Supai, Arizona

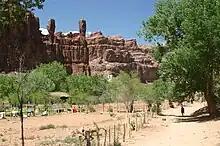
The Wigleeva rock formations watch over Supai

Located within the Grand Canyon, Supai is accessible only by foot, pack animal or helicopter. It is the only place in the United States where mules still carry the mail, most of which is food.